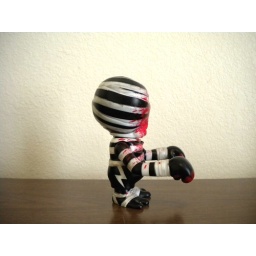
Secret Base - SDCC 07 - Hand painted by Hiddy of Secret Base - Released in a blind bag